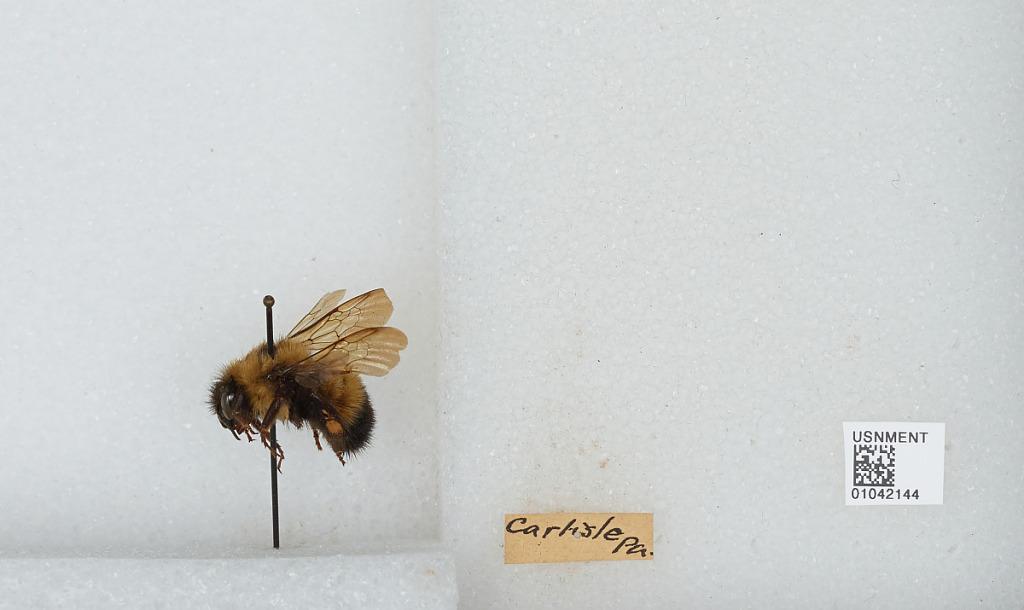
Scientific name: Bombus sp.
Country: United States
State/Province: Pennsylvania
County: Cumberland
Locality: Carlisle
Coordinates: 40.2015, -77.1889